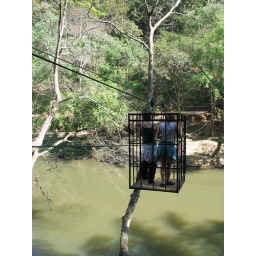
after the elephant ride we were sent across the river in a cage